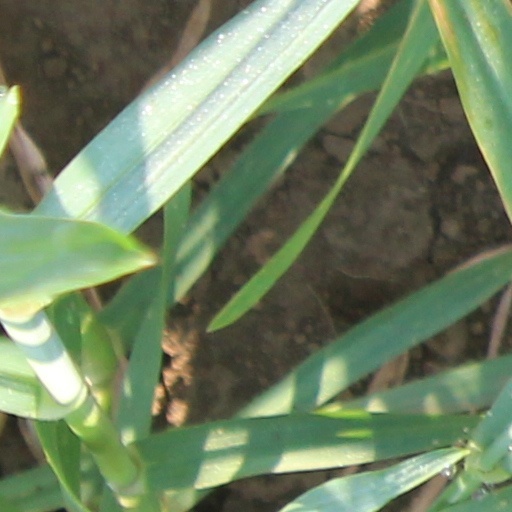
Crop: wheat